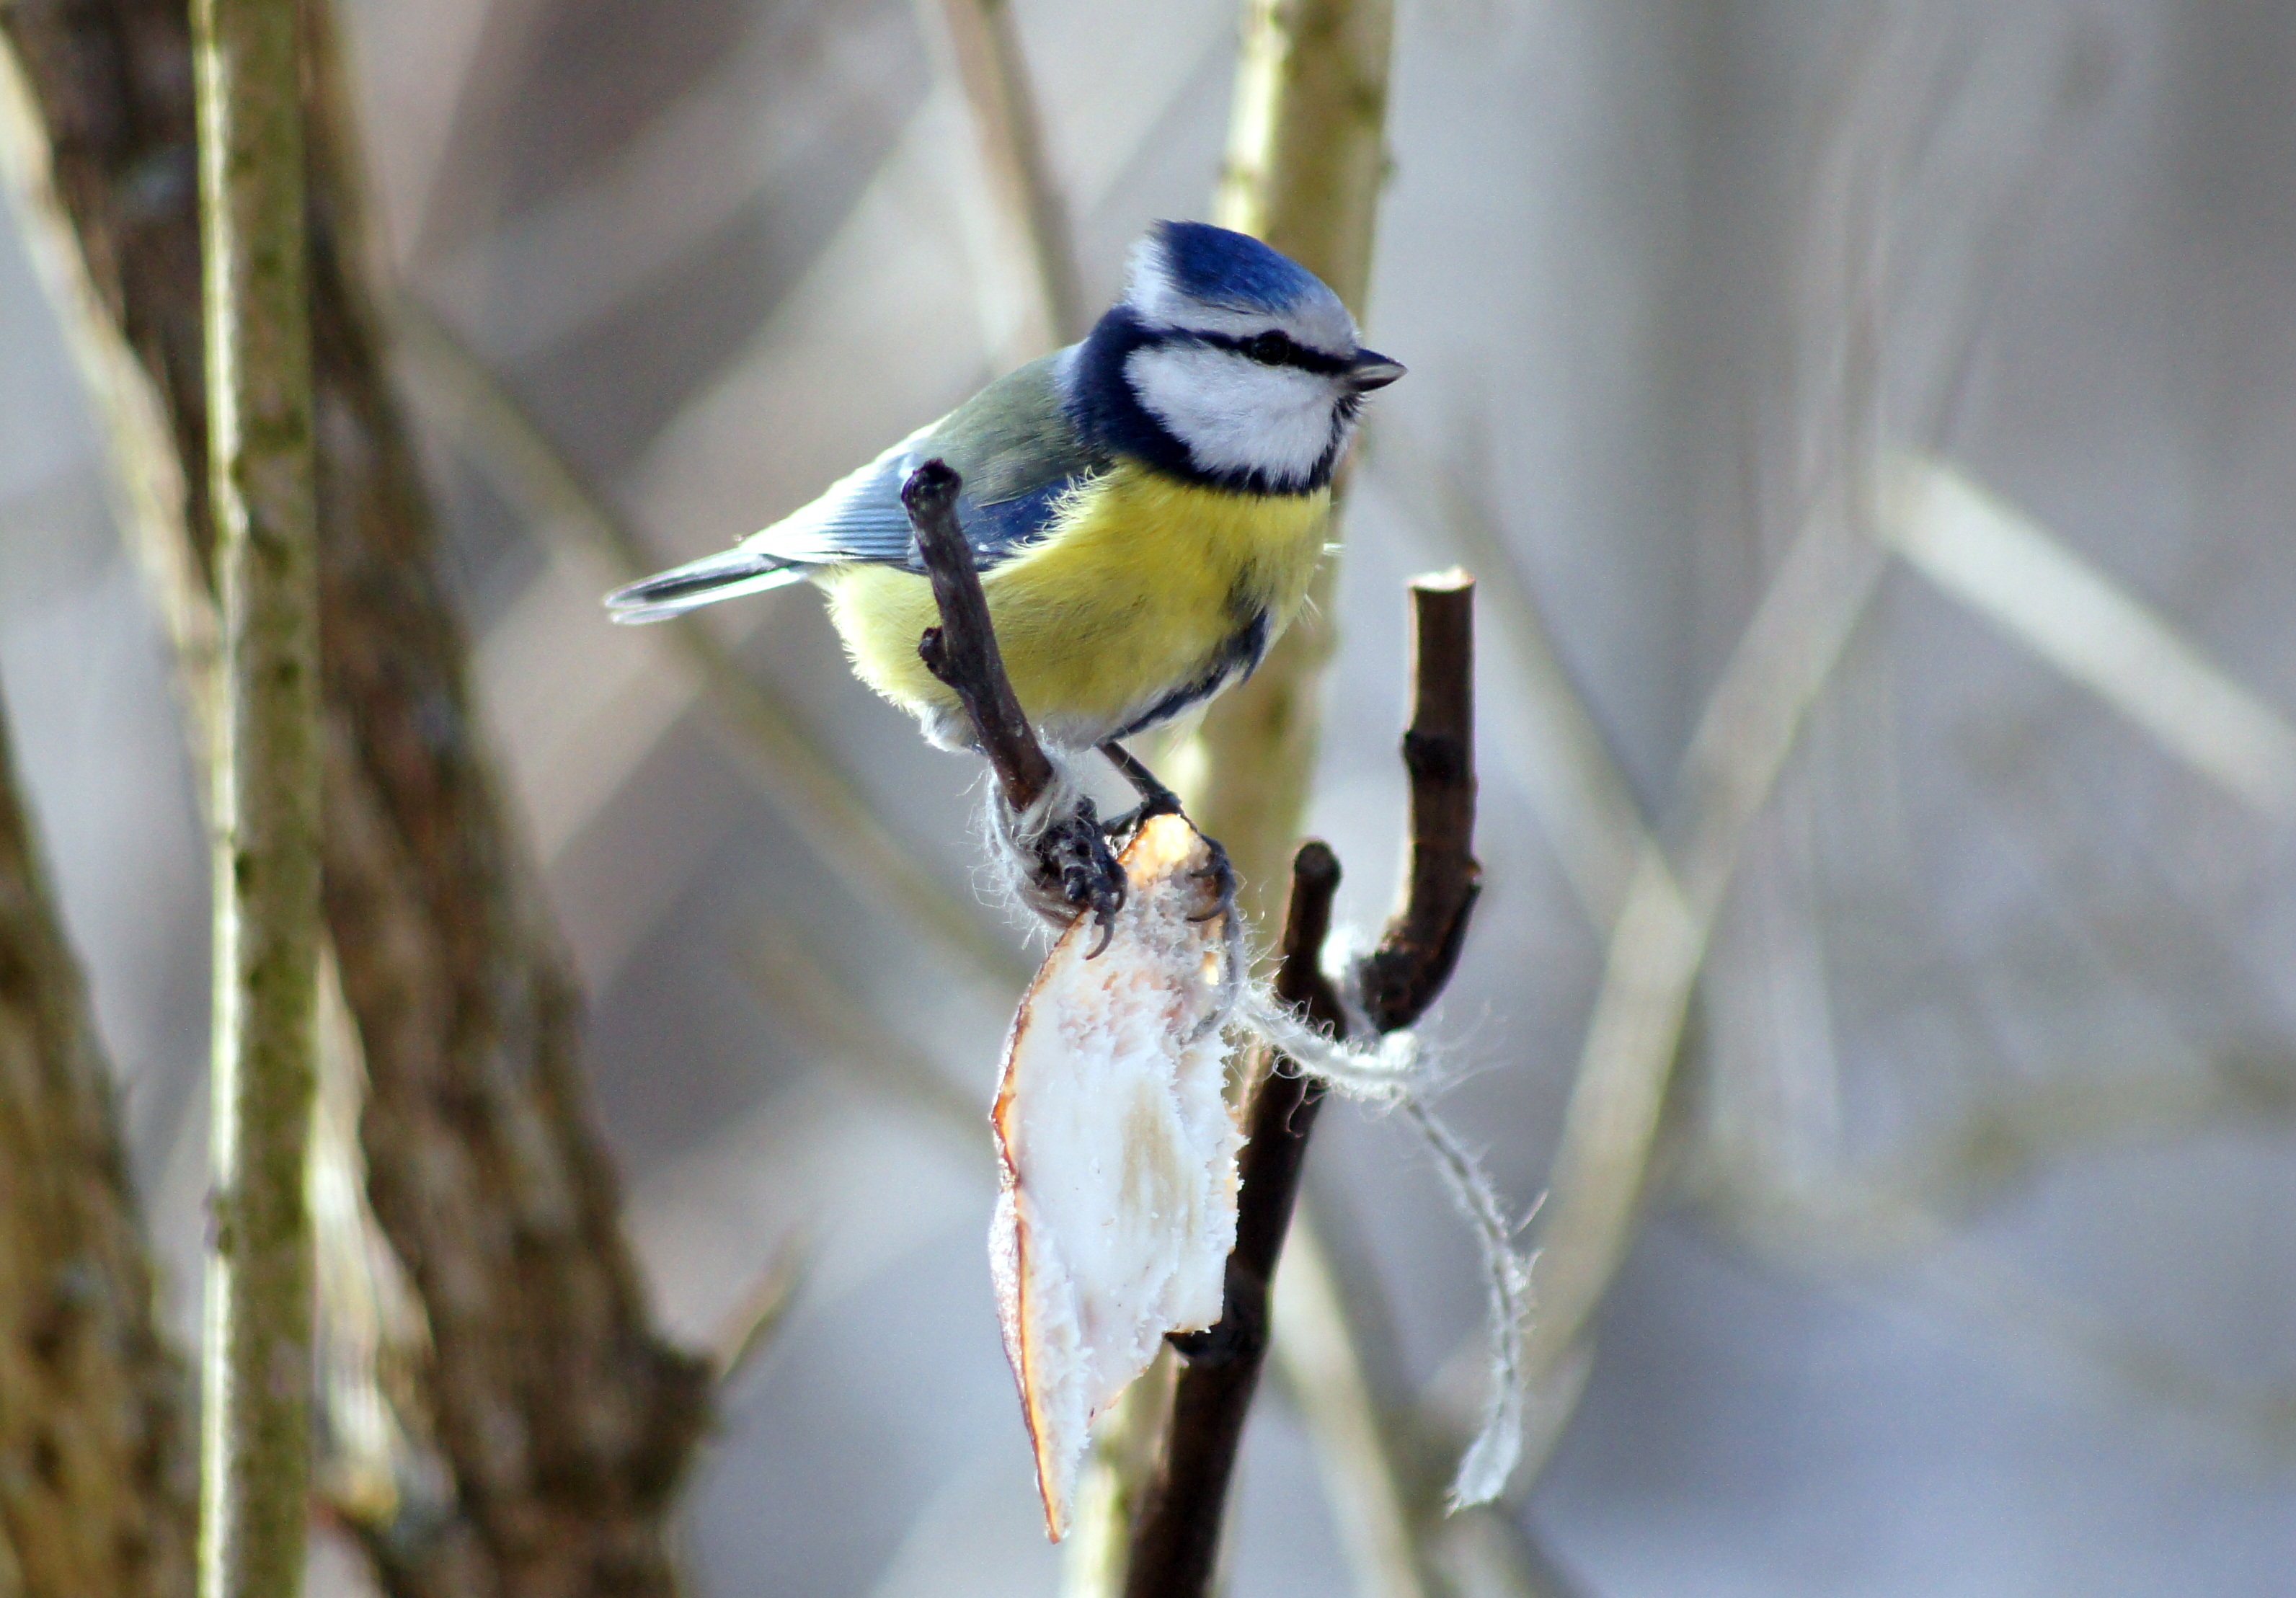
nature, branch, bird, wing, wildlife, meal, spring, beak, fauna, vertebrate, blue tit, finch, chickadee, perching bird, sikora